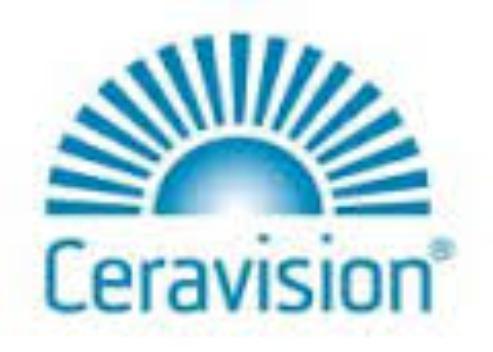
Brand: ceravision
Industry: Others